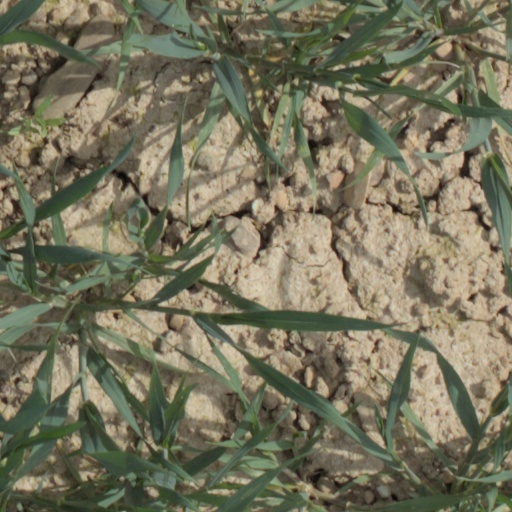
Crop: wheat